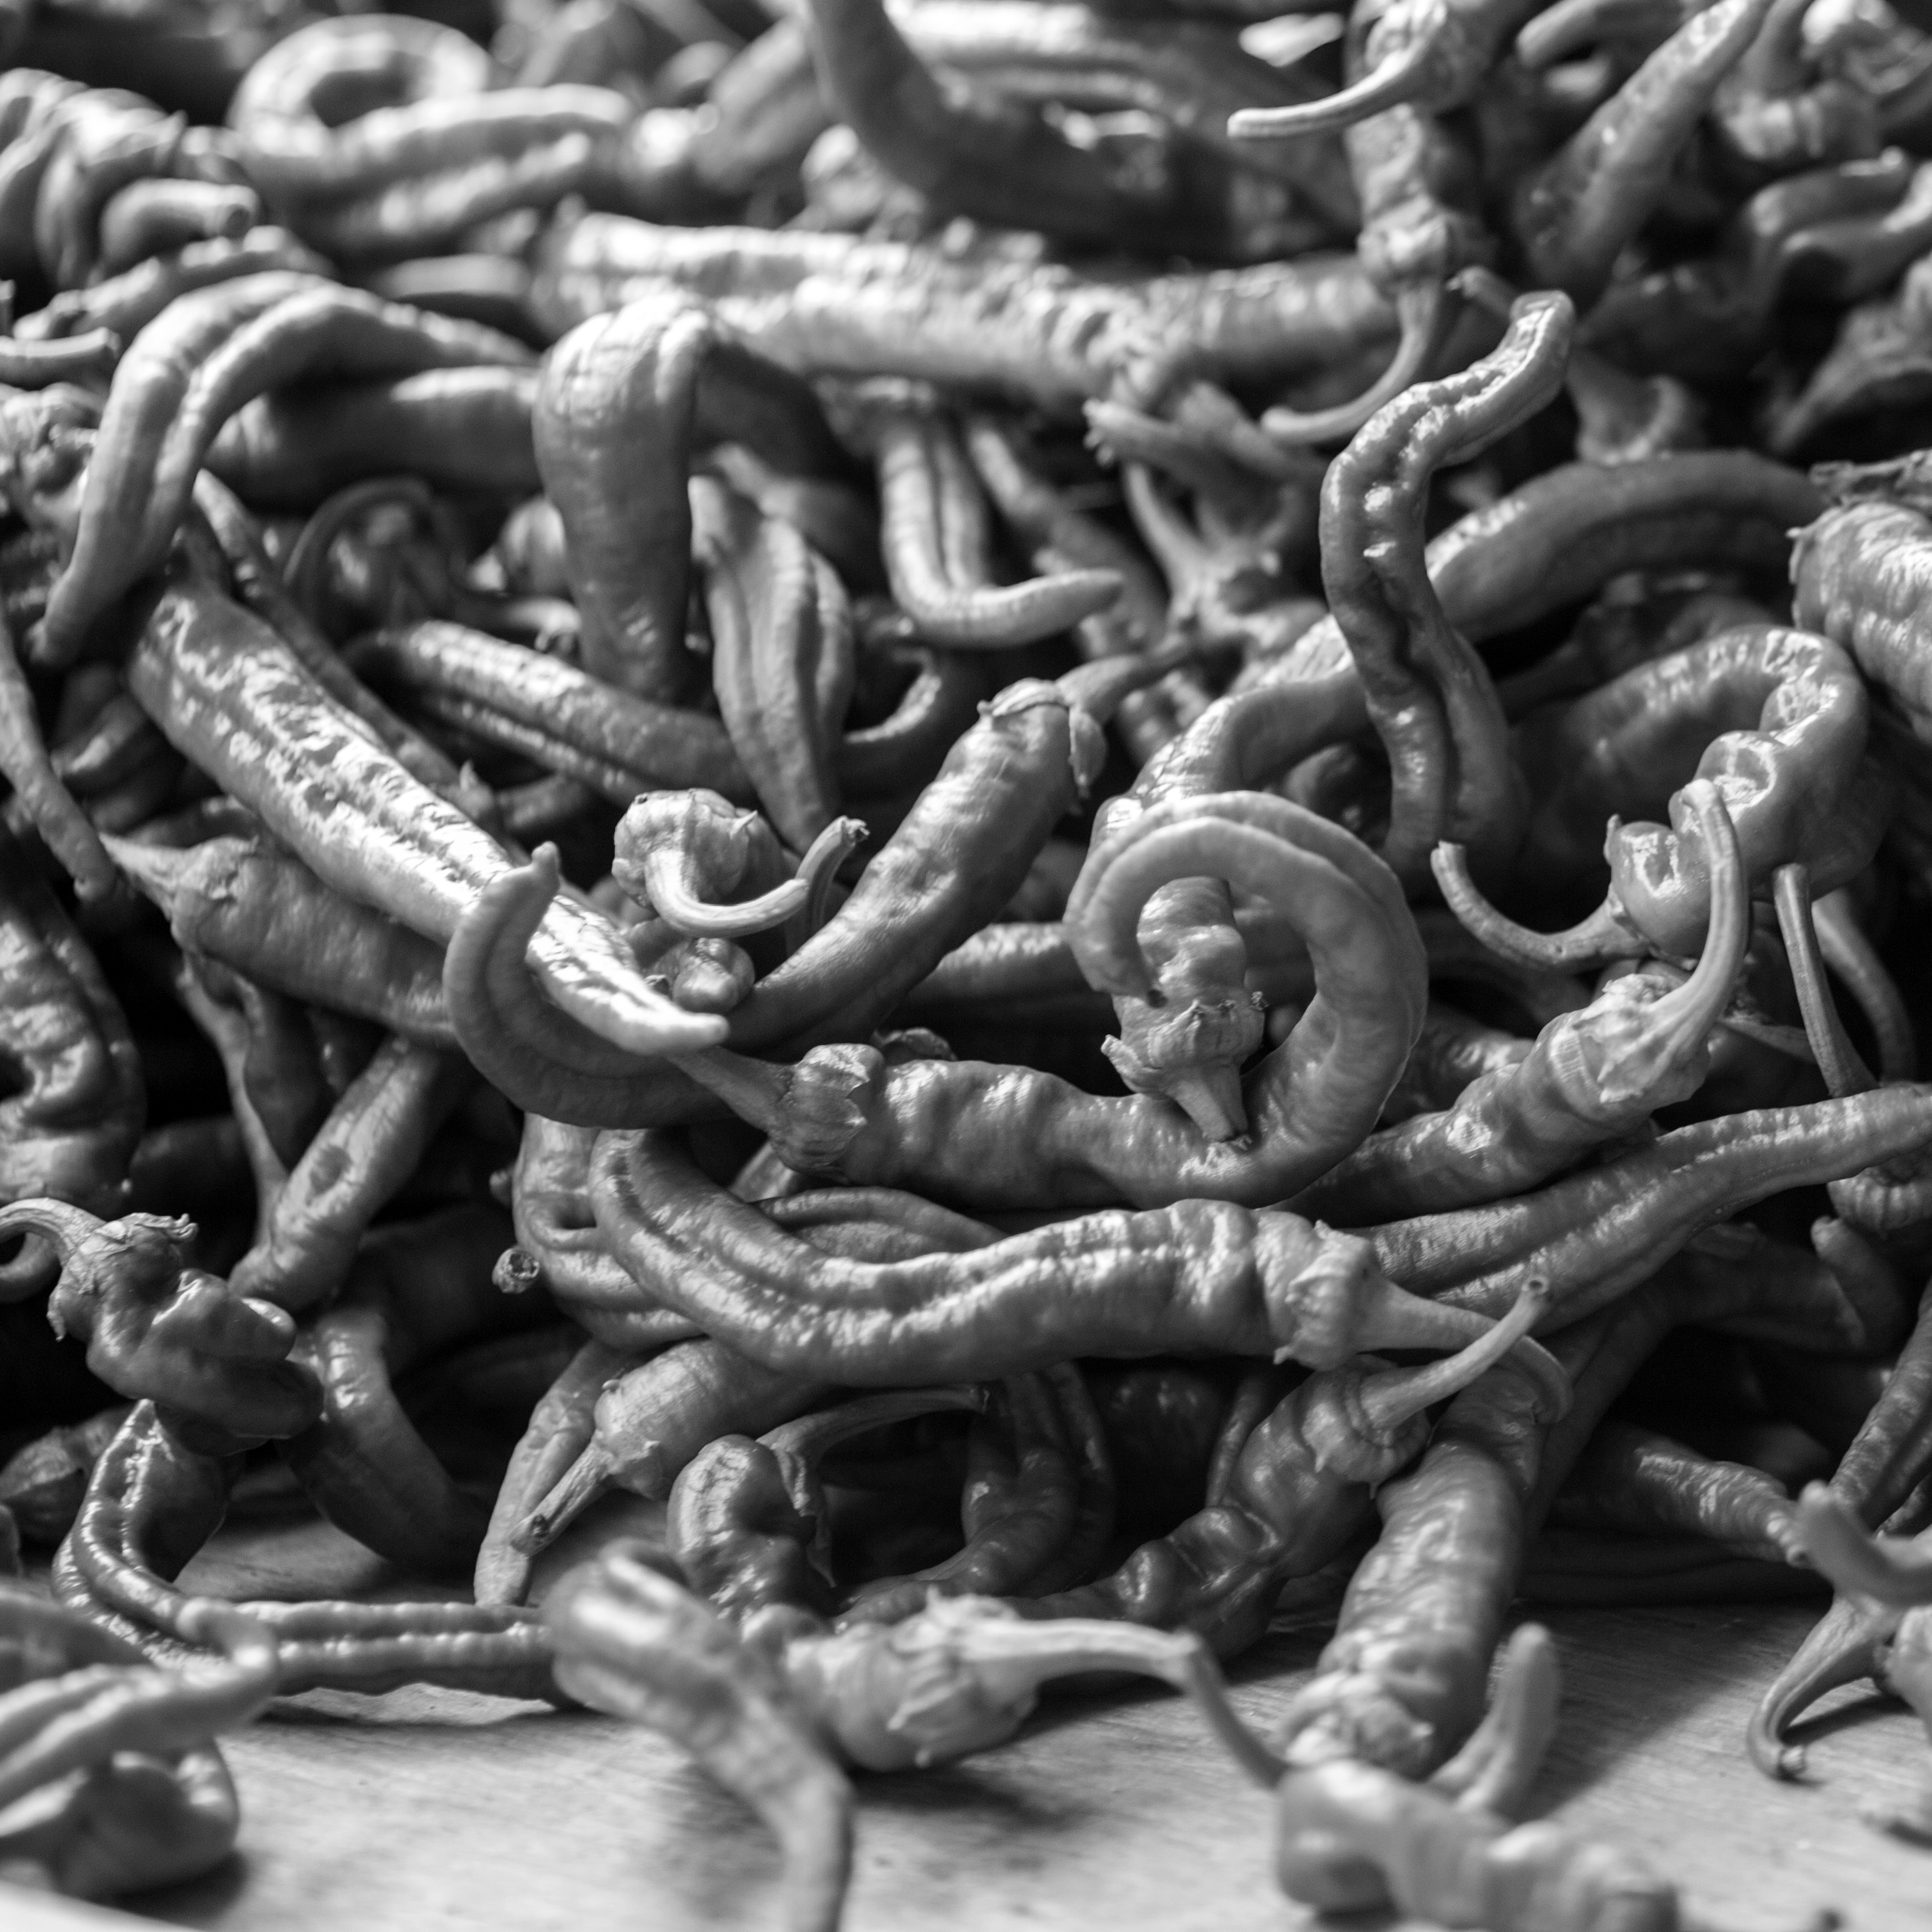
black and white, usa, monochrome, sculpture, ca, carving, sacramento, stone carving, monochrome photography, ancient history